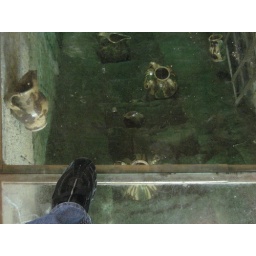
This staircase and basement were beneath a bar, with a glass window above.